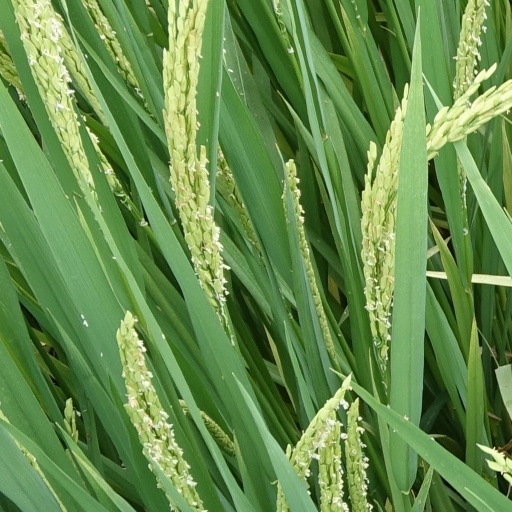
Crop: rice